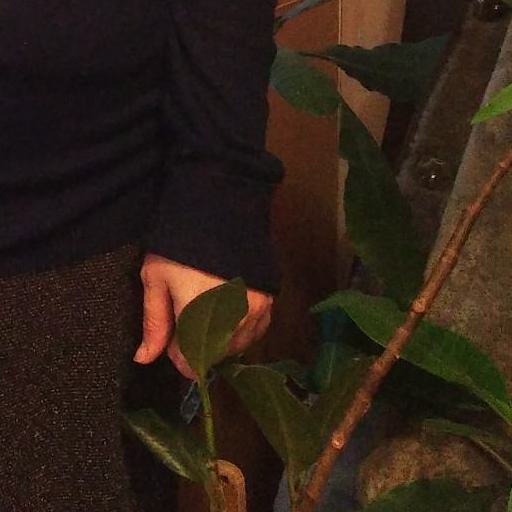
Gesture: no_gesture